I Can Only Imagine (MercyMe song)

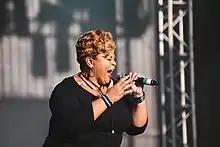
Tamela Mann sings into a microphone she is holding.

Both an acoustic and live version of "I Can Only Imagine" were included in the Platinum edition of "Almost There", which was released in August 2006. MercyMe released a new recording of the song on their "iTunes Originals" album, which was released in March 2008. On their compilation album "10", MercyMe released a new recording of the song featuring the London Session Orchestra as well as a live version. For their 2018 compilation album "I Can Only Imagine: The Very Best of MercyMe", released to commemorate the release of the movie, the band recorded an updated recording titled "I Can Only Imagine (The Movie Session)", which peaked at No. 19 on the "Billboard" Christian Songs chart.